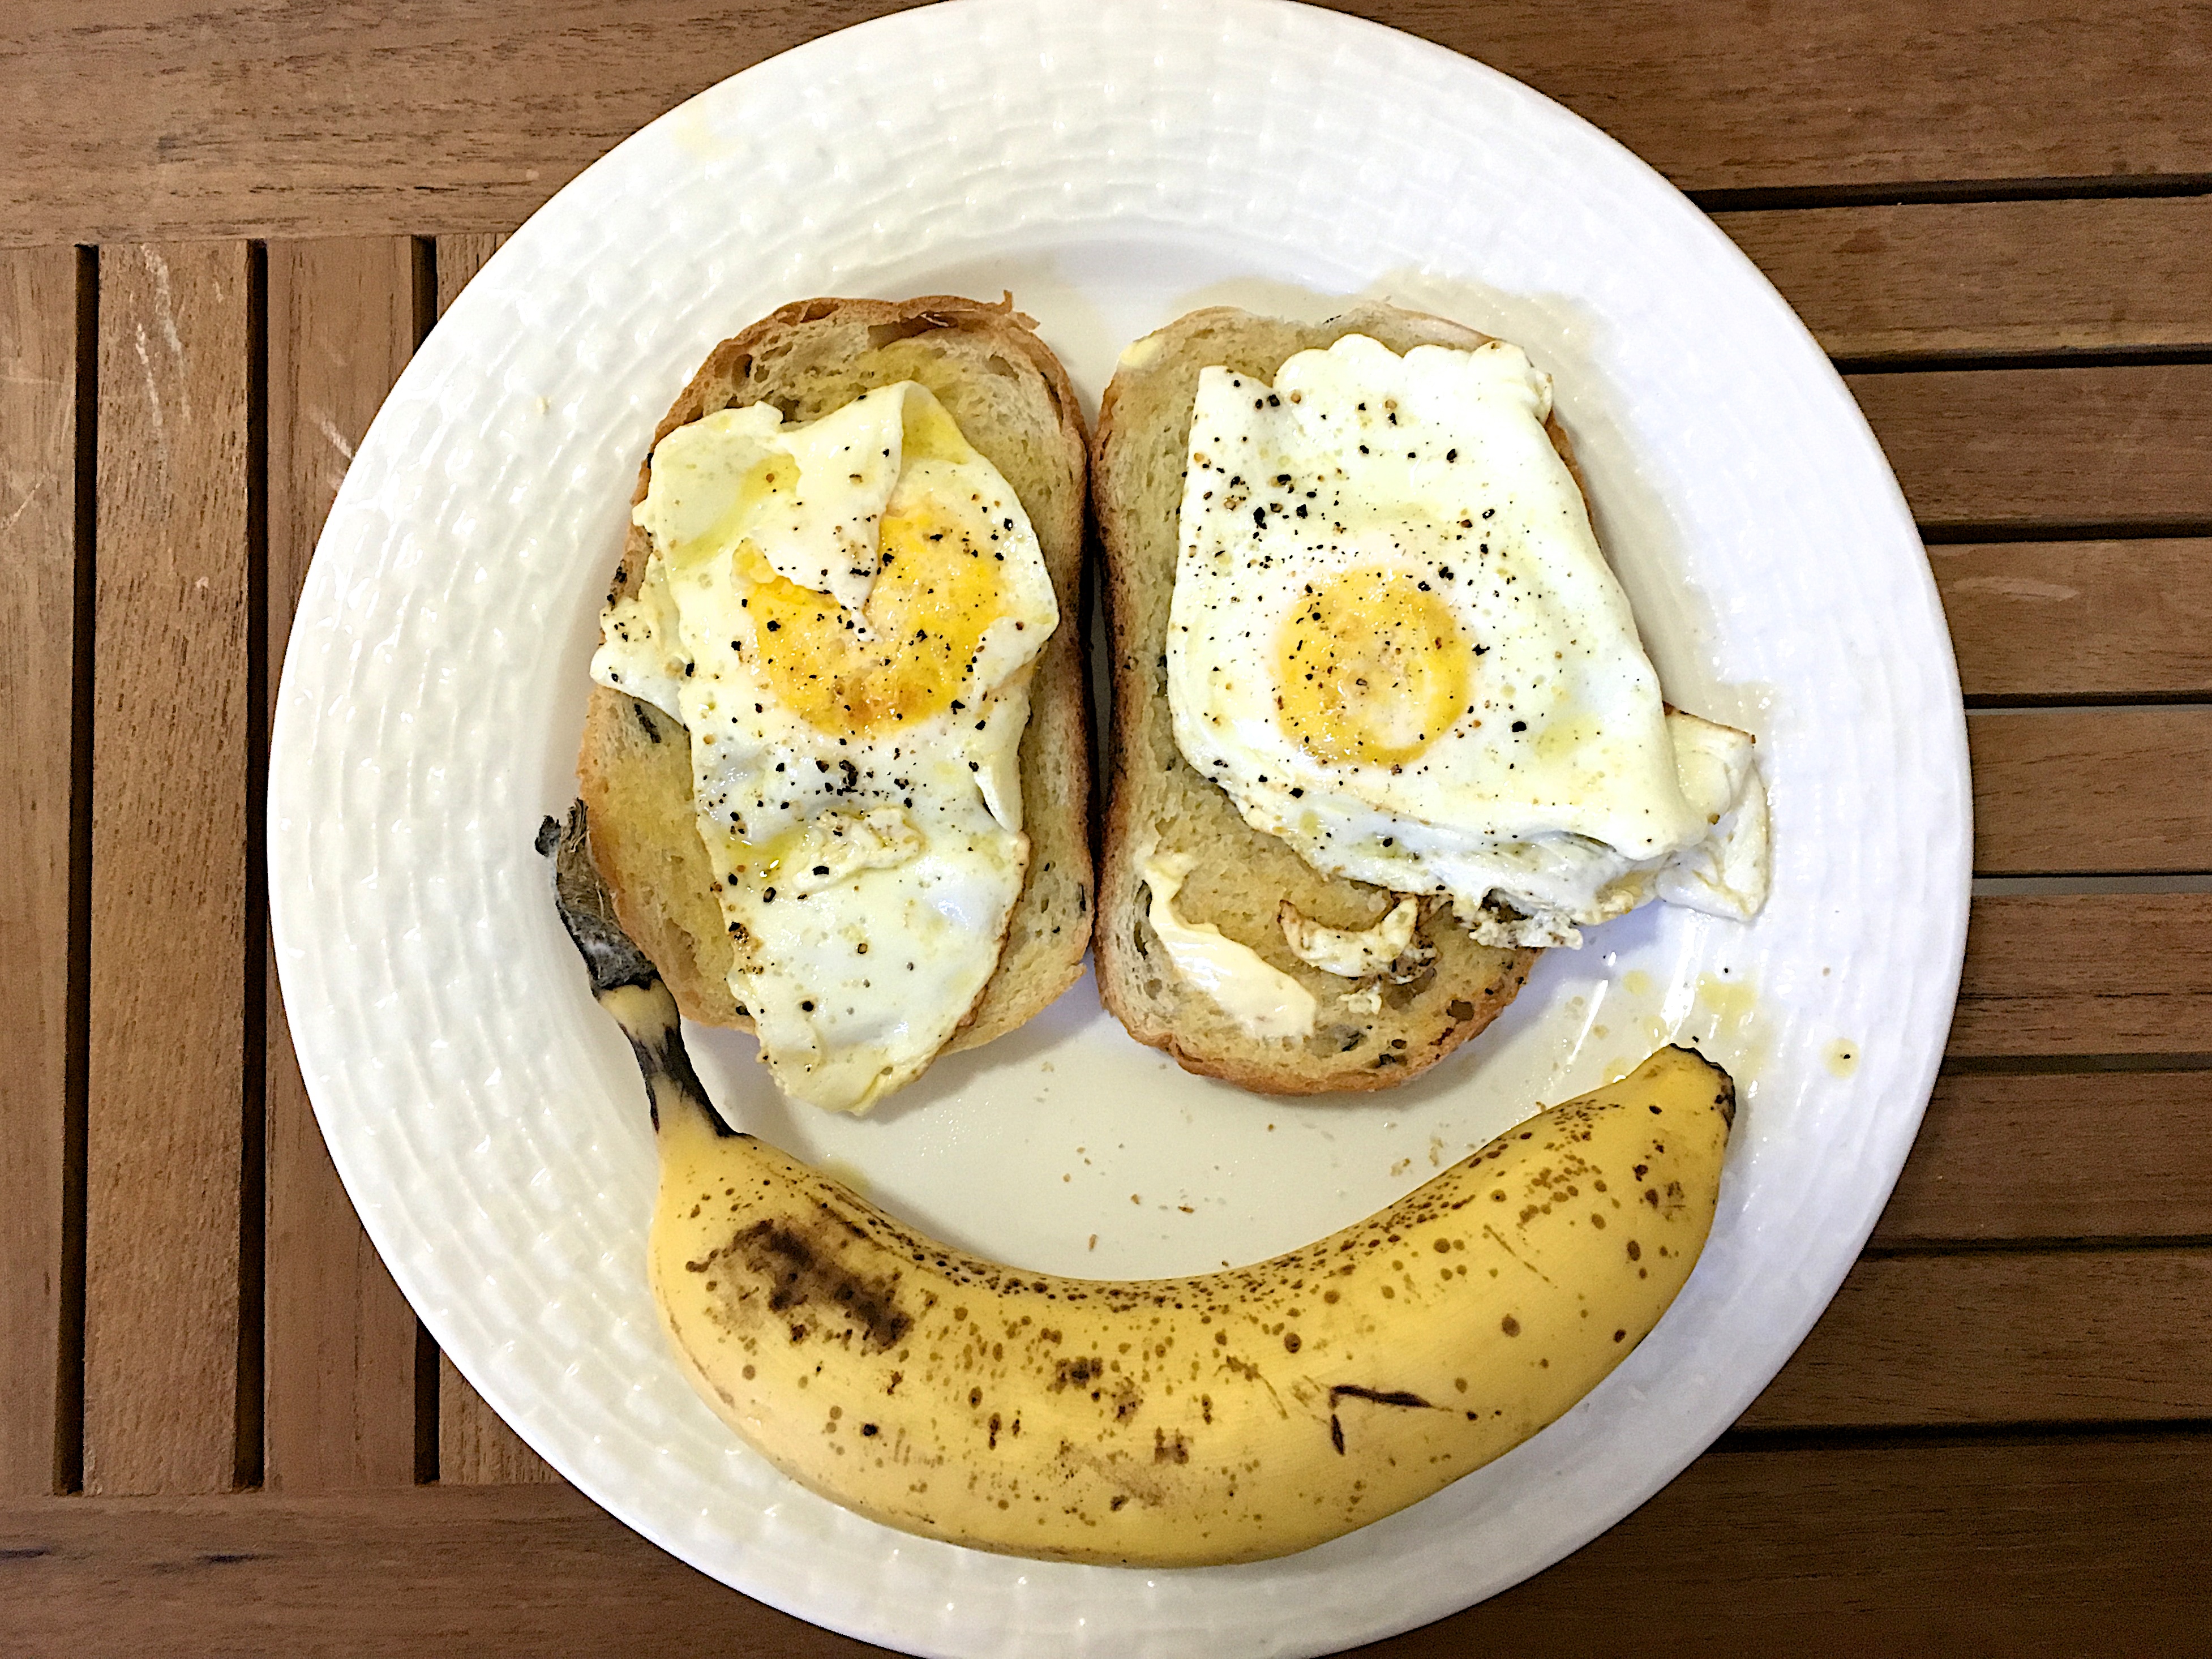
plant, fruit, dish, meal, food, produce, vegetable, banana, breakfast, flowering plant, land plant, banana family